Hyun-jin Ryu

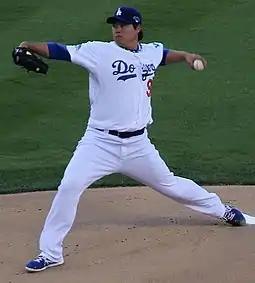
Ryu pitching in October 2013.

On October 6, 2013, Ryu became the first South Korean to serve as the starting pitcher of a Major League Baseball postseason game.